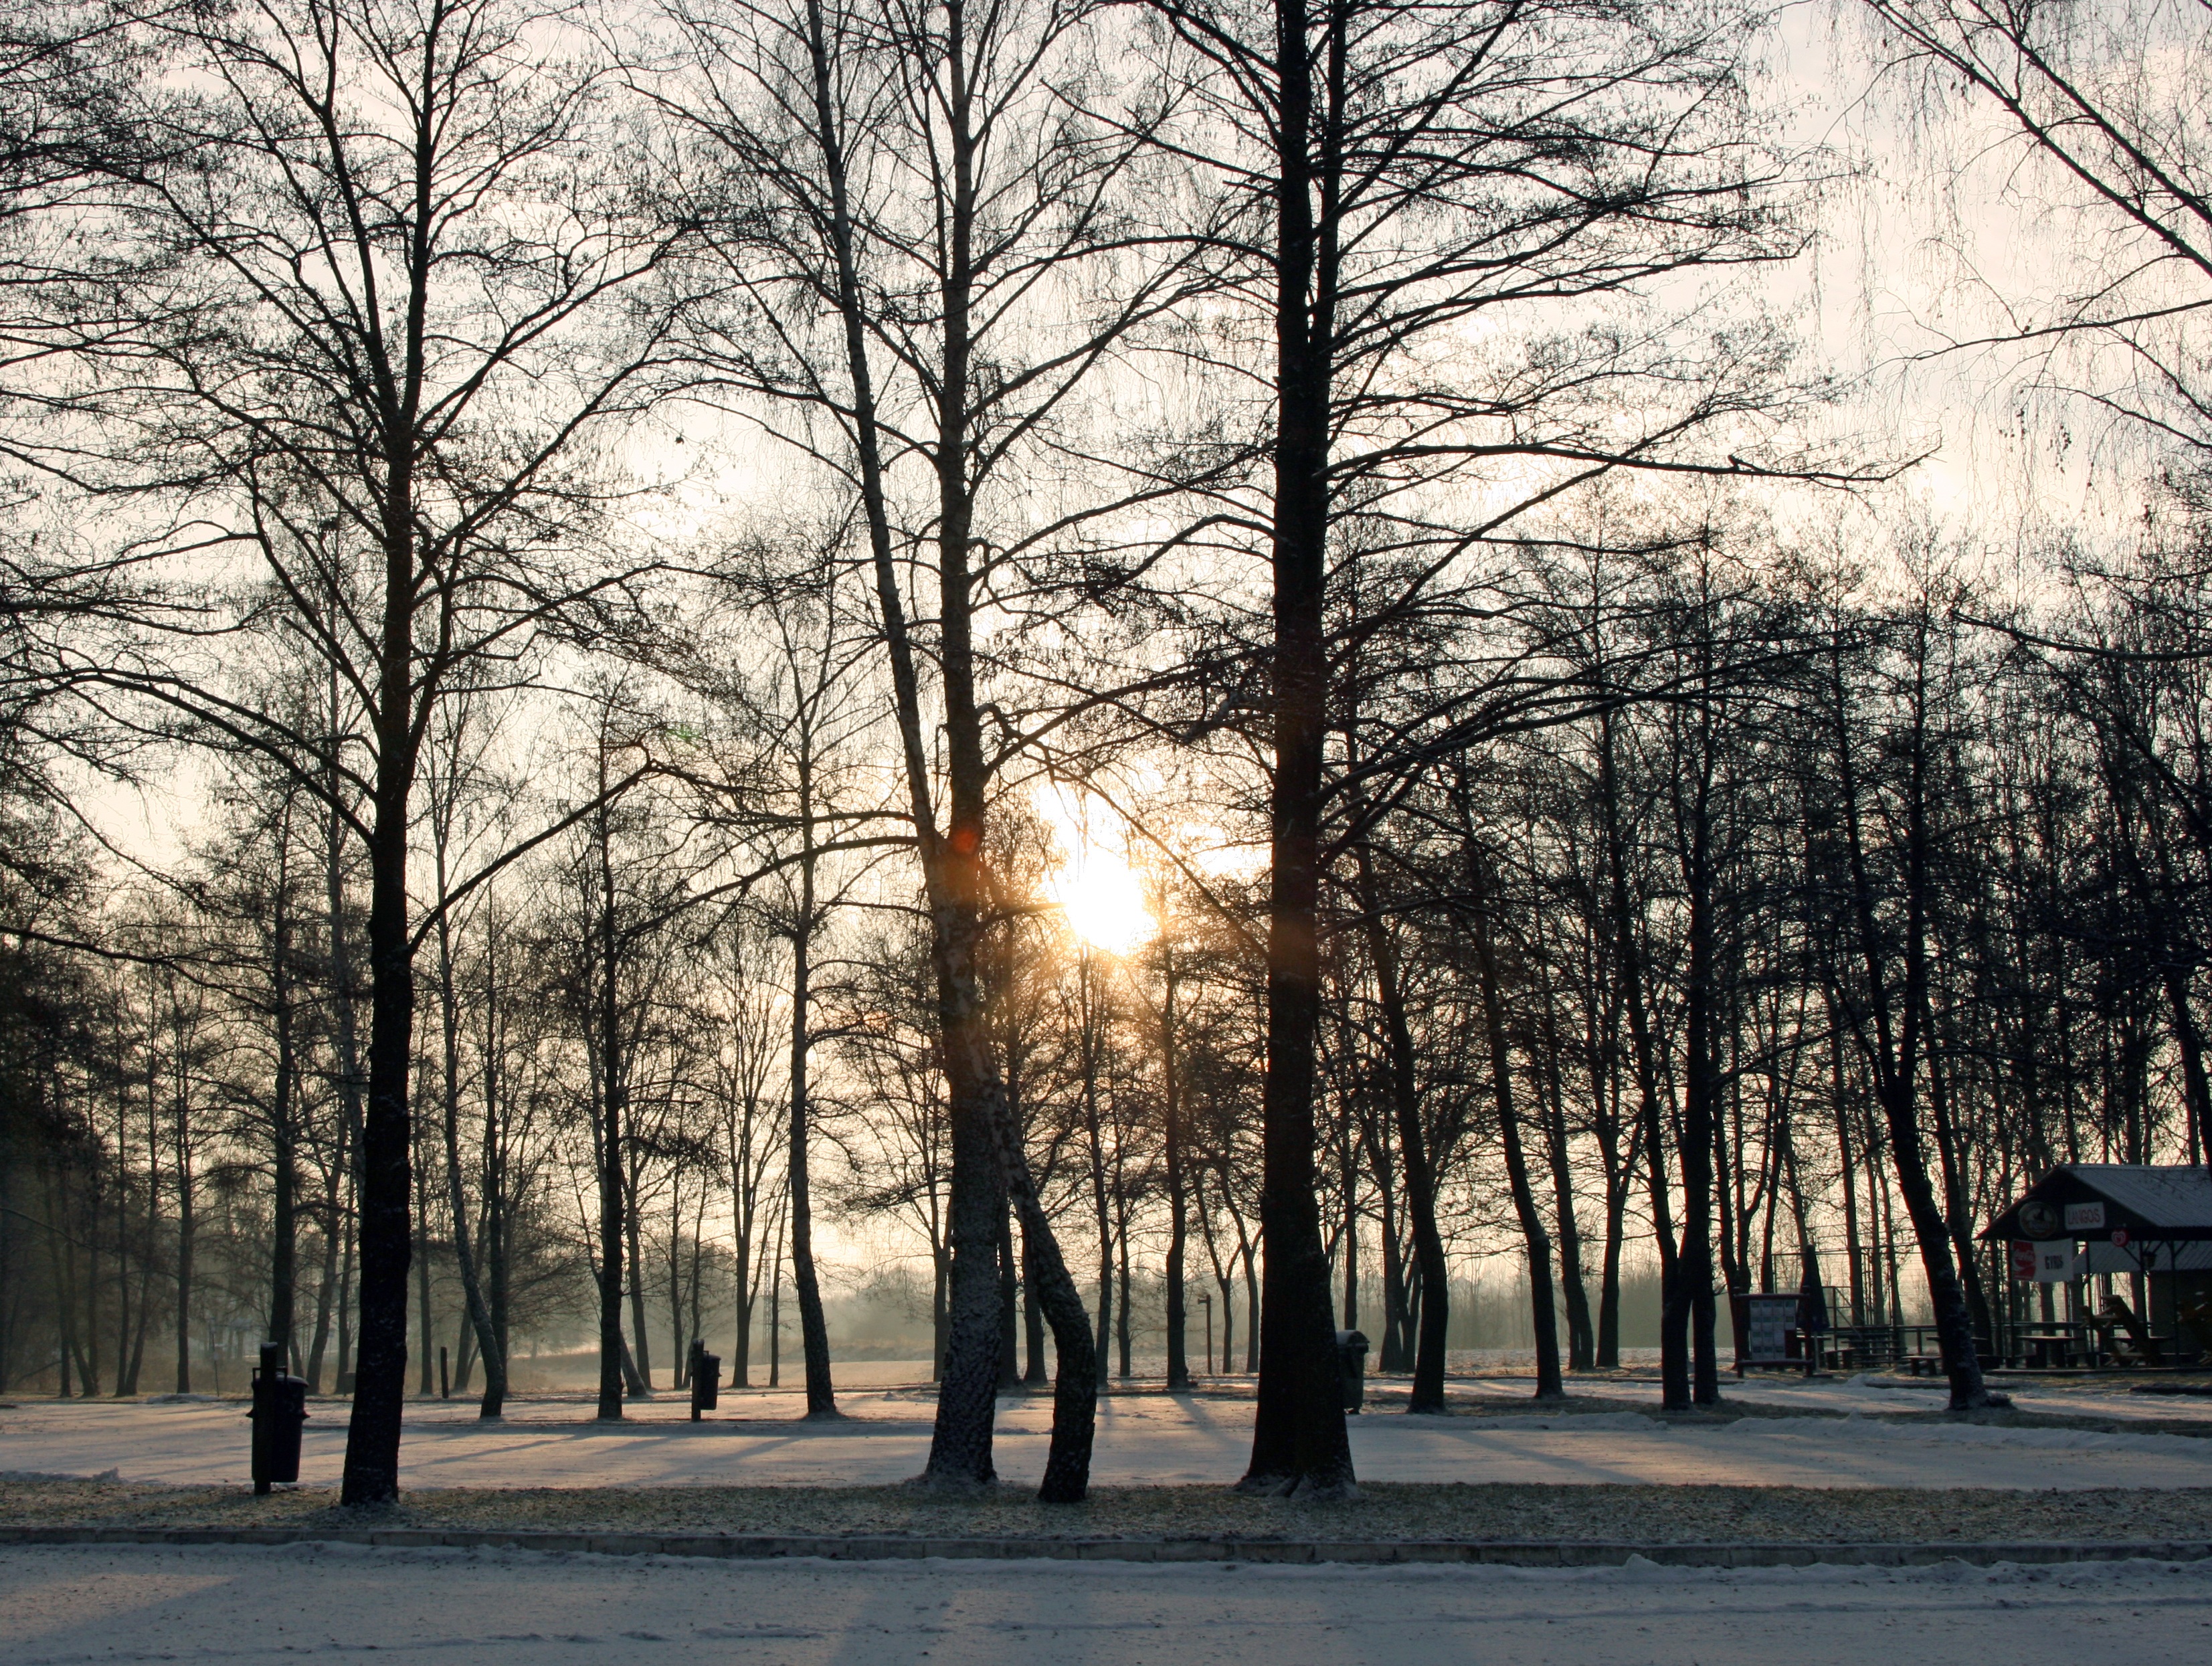
tree, nature, snow, winter, plant, sunrise, sunlight, morning, evening, autumn, park, lighting, season, in the morning, trees, atmospheric phenomenon, woody plant